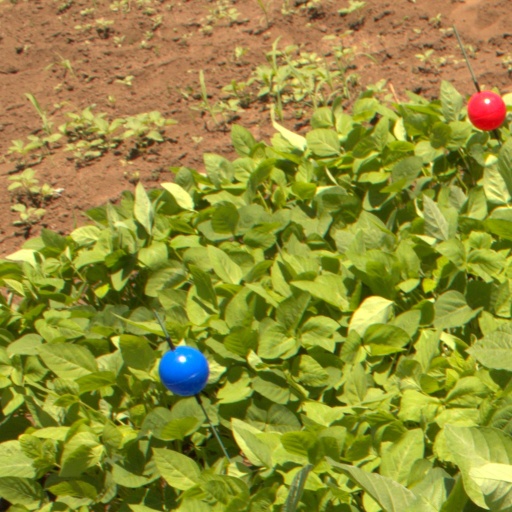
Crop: soybean